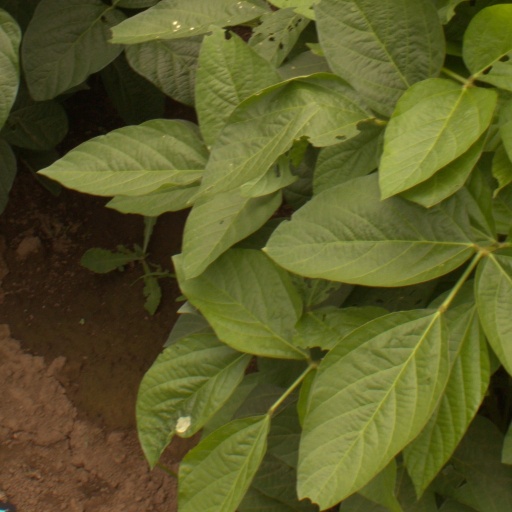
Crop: soybean